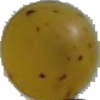
Label: white_grape